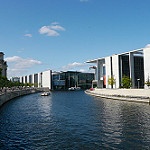
Label: non_damage_buildings_street